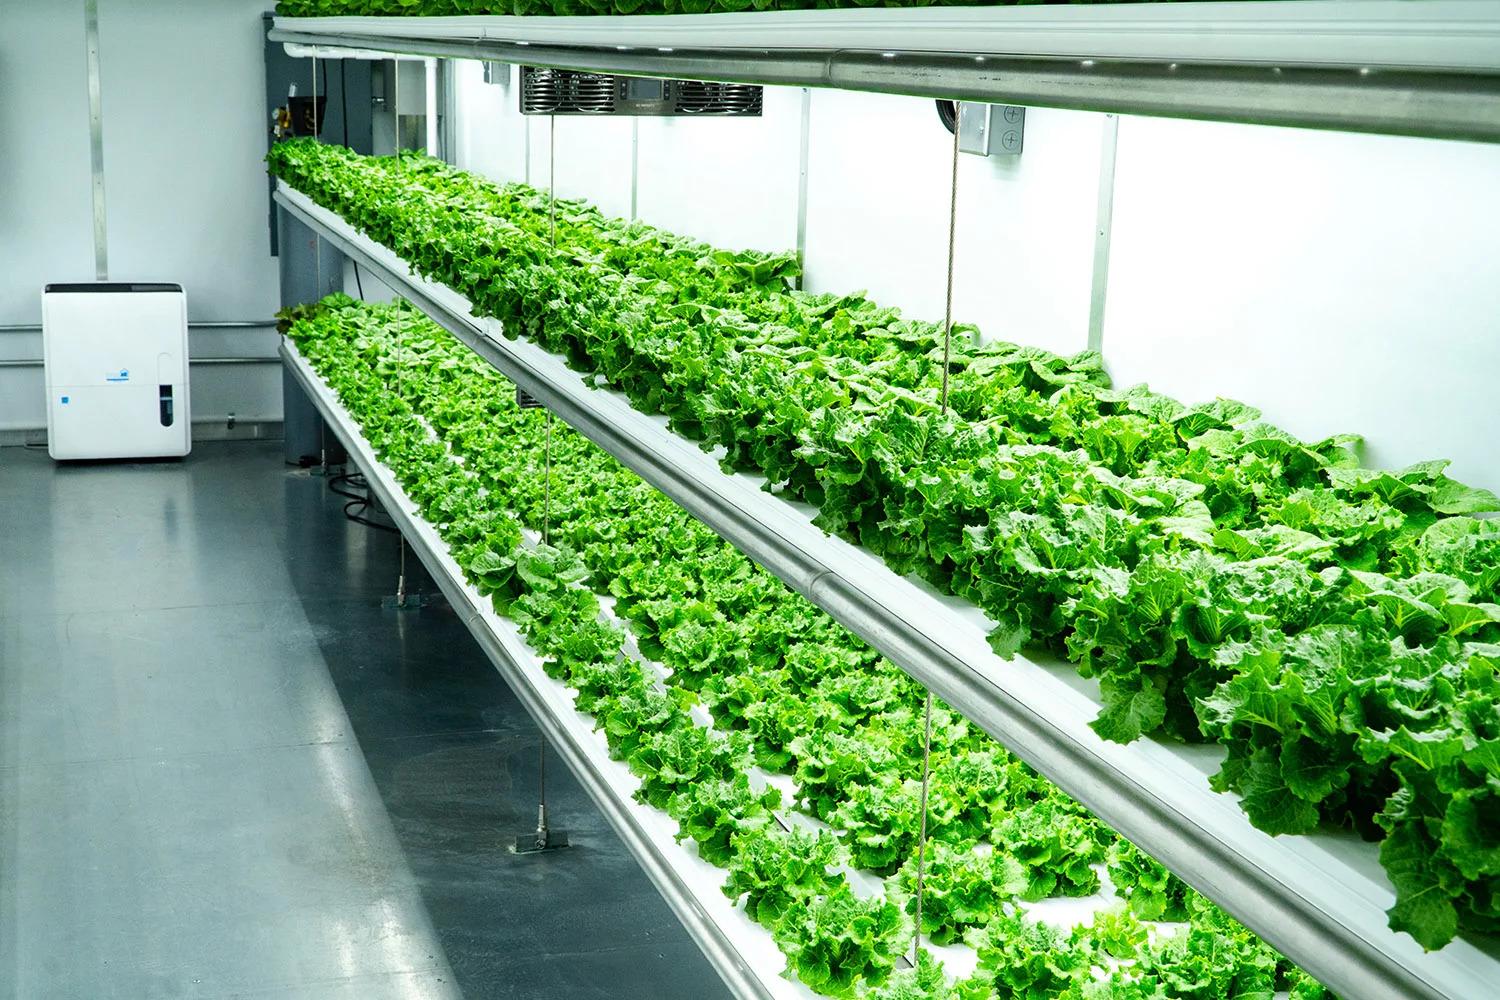
Mboga za majani aina ya "chinese ", zinazosifika kwa utajiri wa vitamini nyingi na madini ya kutosha zimelimwa kwa kutumia mfumo wa kisasa usiotumia maji ila udongo peke yake.